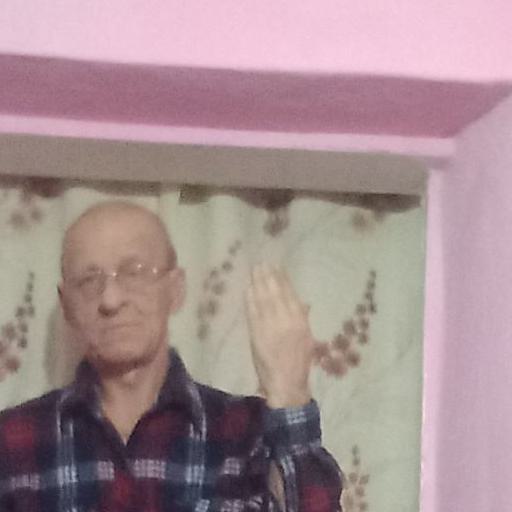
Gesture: stop_inverted